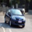
Label: automobile